Bowling Green State University

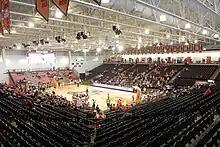
Interior of the Stroh Center prior to an exhibition game against Tiffin.

Most athletic and recreational facilities are located on the eastern half of campus. The Student Recreation Center is a facility that includes two swimming pools, four weight rooms, a cardio room, an elevated running track, an Activity Center for aerobics and a large sports center which accommodates basketball, tennis, volleyball, and badminton and other sports. North of the center lies Perry Field House, a athletic facility with a 100 x 60 indoor synthetic turf, four batting cages, and a 200-meter track encircling four courts for basketball, volleyball, or tennis. The Slater Family Ice Arena is a 5,000-seat ice hockey arena that is used by various teams and clubs as well as public use. The rink is also home to the Black Swamp Ice Frogs, a special needs hockey team. The arena also includes a smaller ice sheet for curling, figure skating, youth ice hockey, and public skating. The Eppler complex is the oldest building on campus for athletics and is the main practice area for cheerleading, gymnastics, dancing and fencing. At one time it housed the original natatorium. Doyt Perry Stadium is a 28,600 seat football stadium located on the eastern edge. The Stroh Center is an on-campus venue for athletics, concerts, commencement, lectures, and numerous campus and community events. The facility serves as the home for the Falcons men's and women's basketball and volleyball programs. Notably, the structure is one of the most environmentally friendly buildings on campus, designed to achieve challenging Leadership in Energy and Environmental Design (LEED) certification. There is also the Poe Ditch Rugby field on the north side of campus on Poe Road.